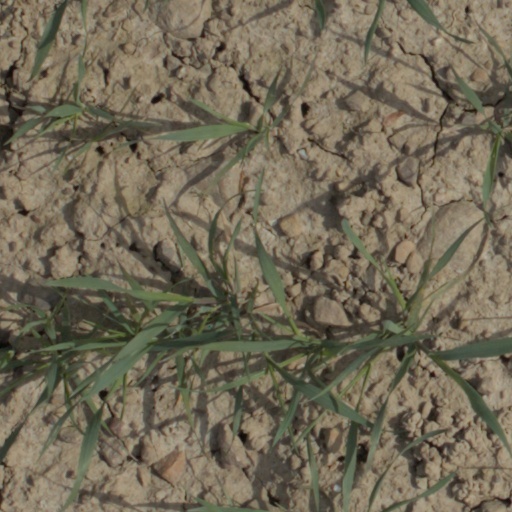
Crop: wheat